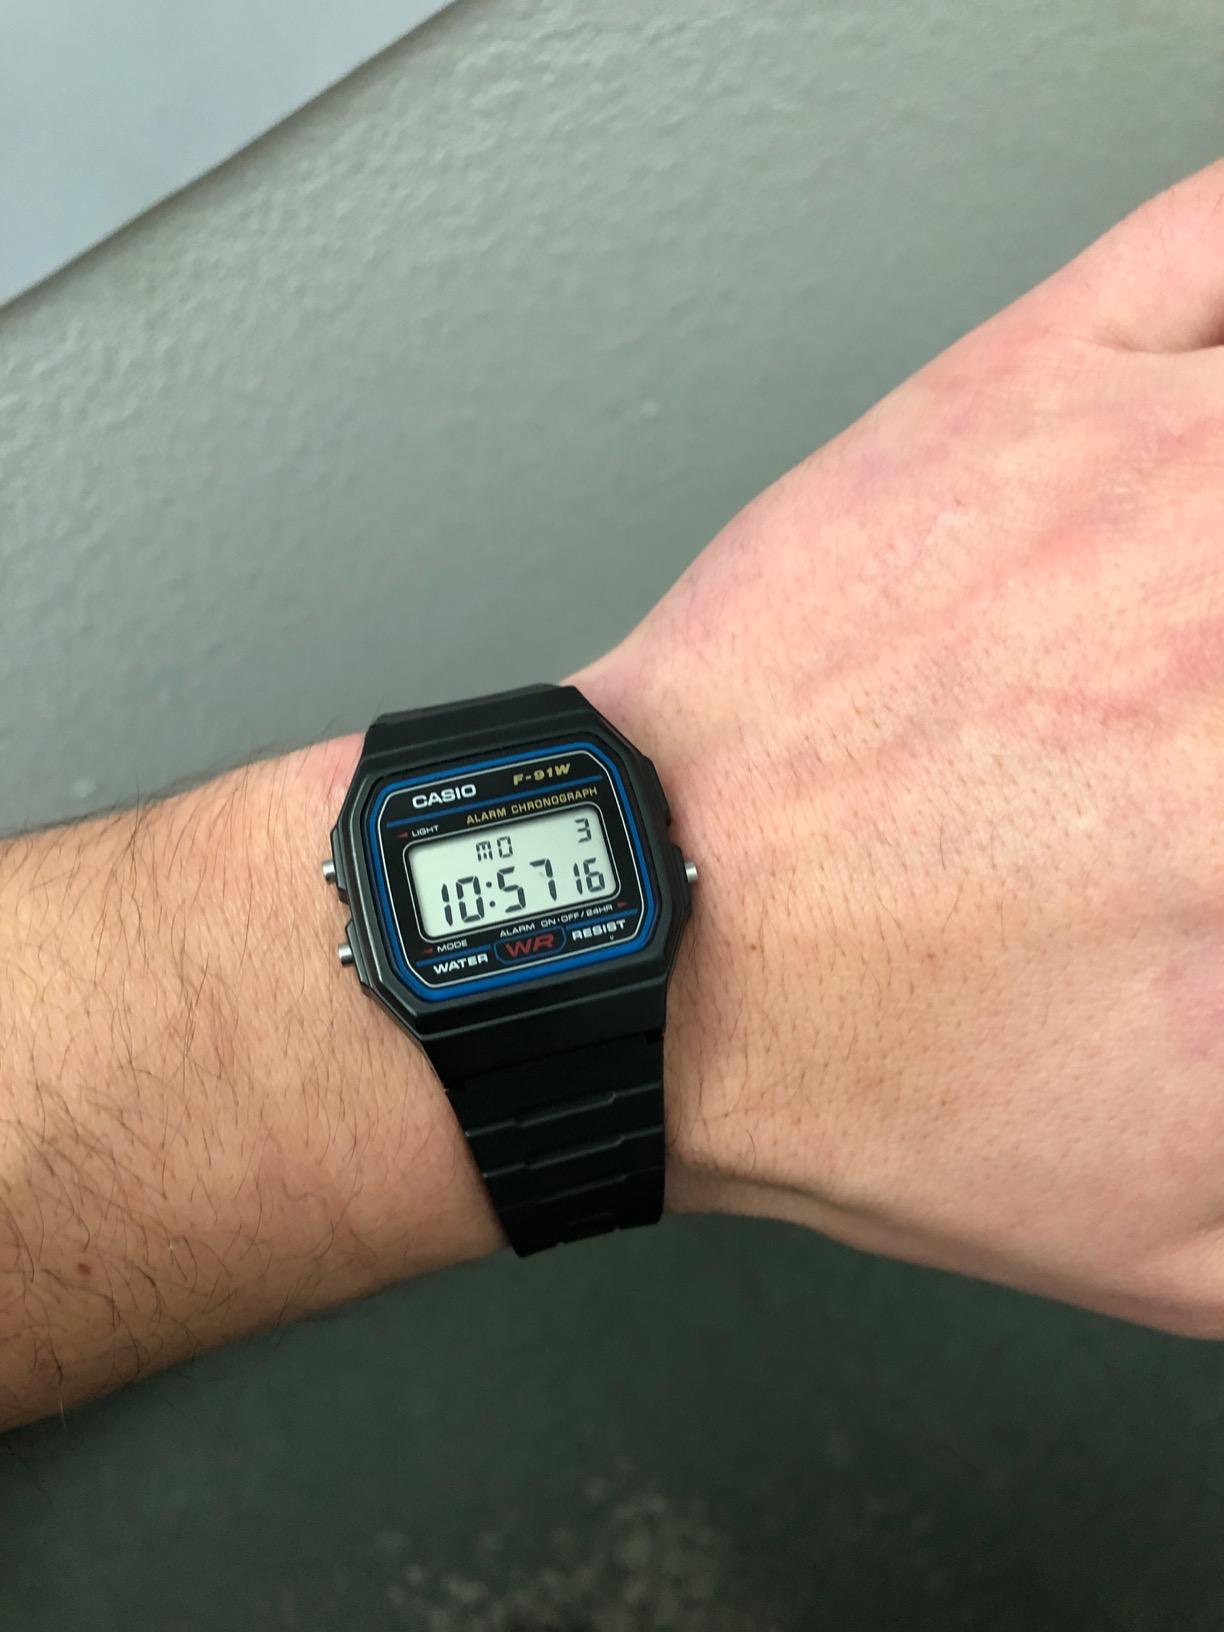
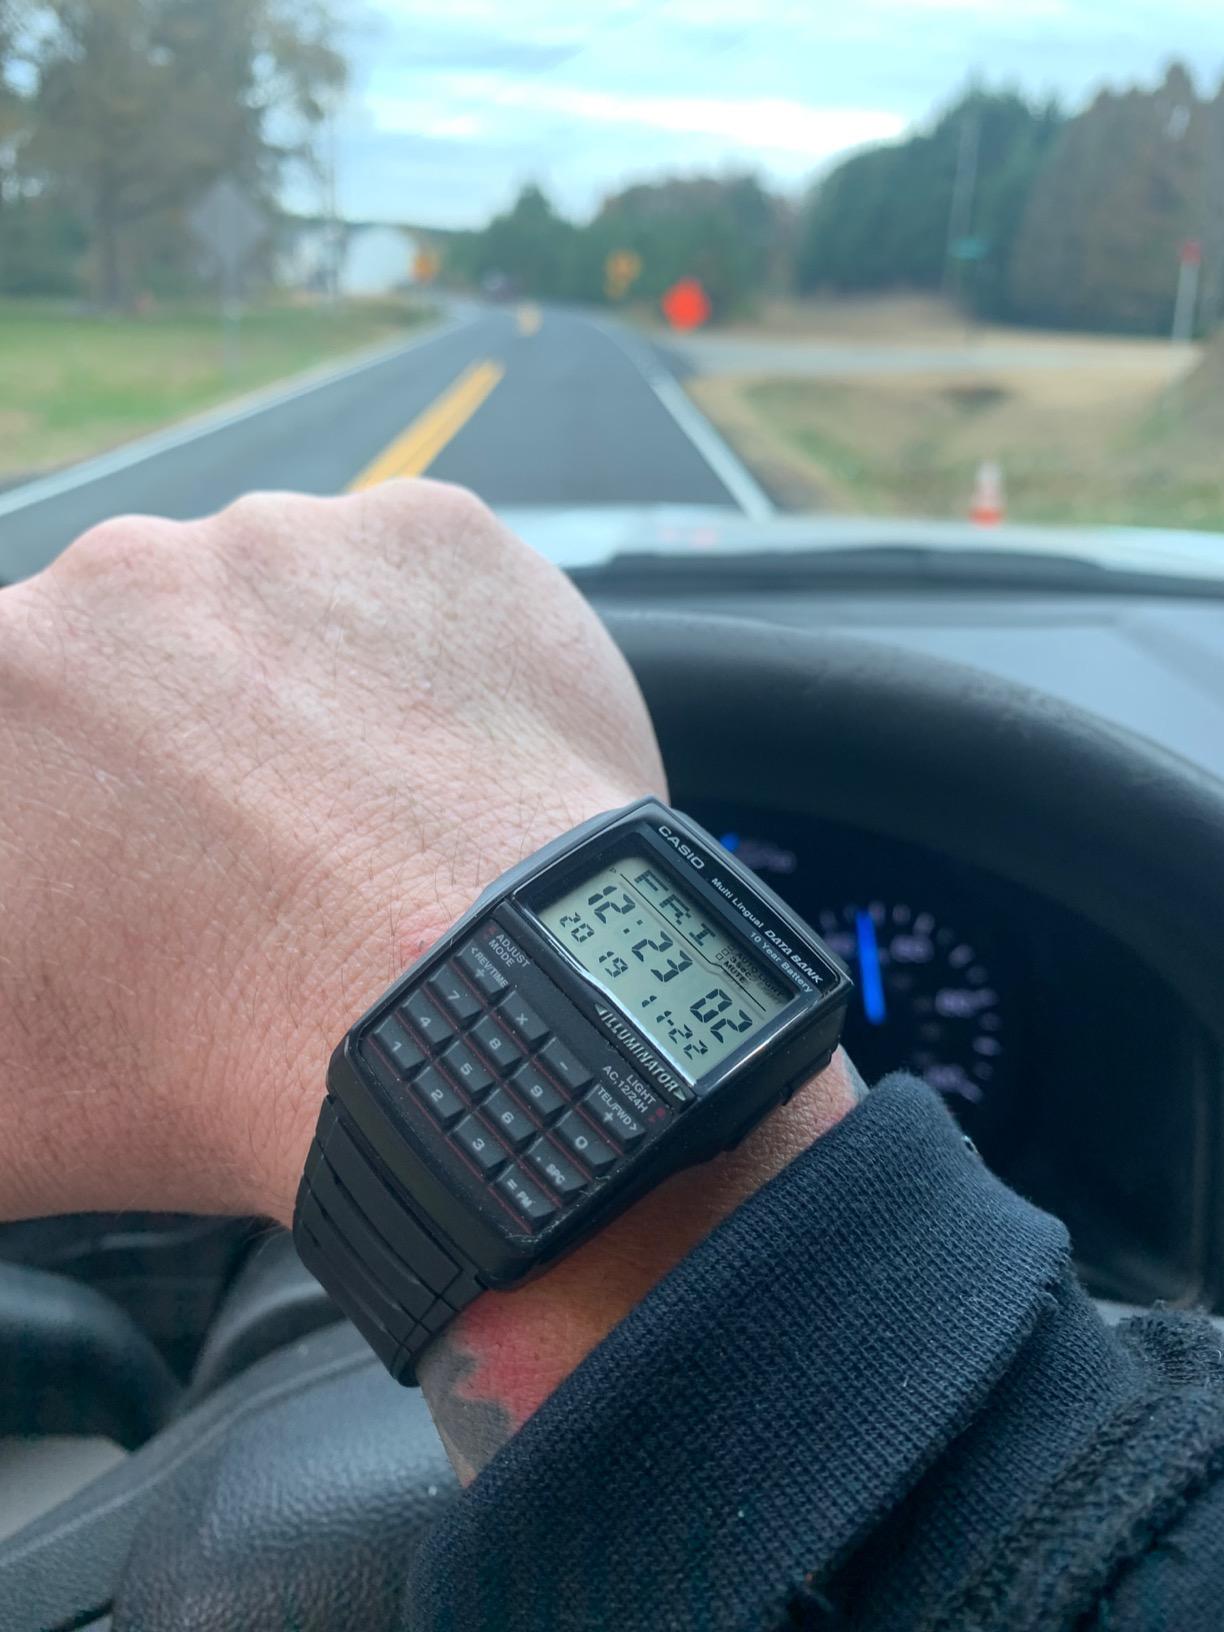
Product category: accessories_watch
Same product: no